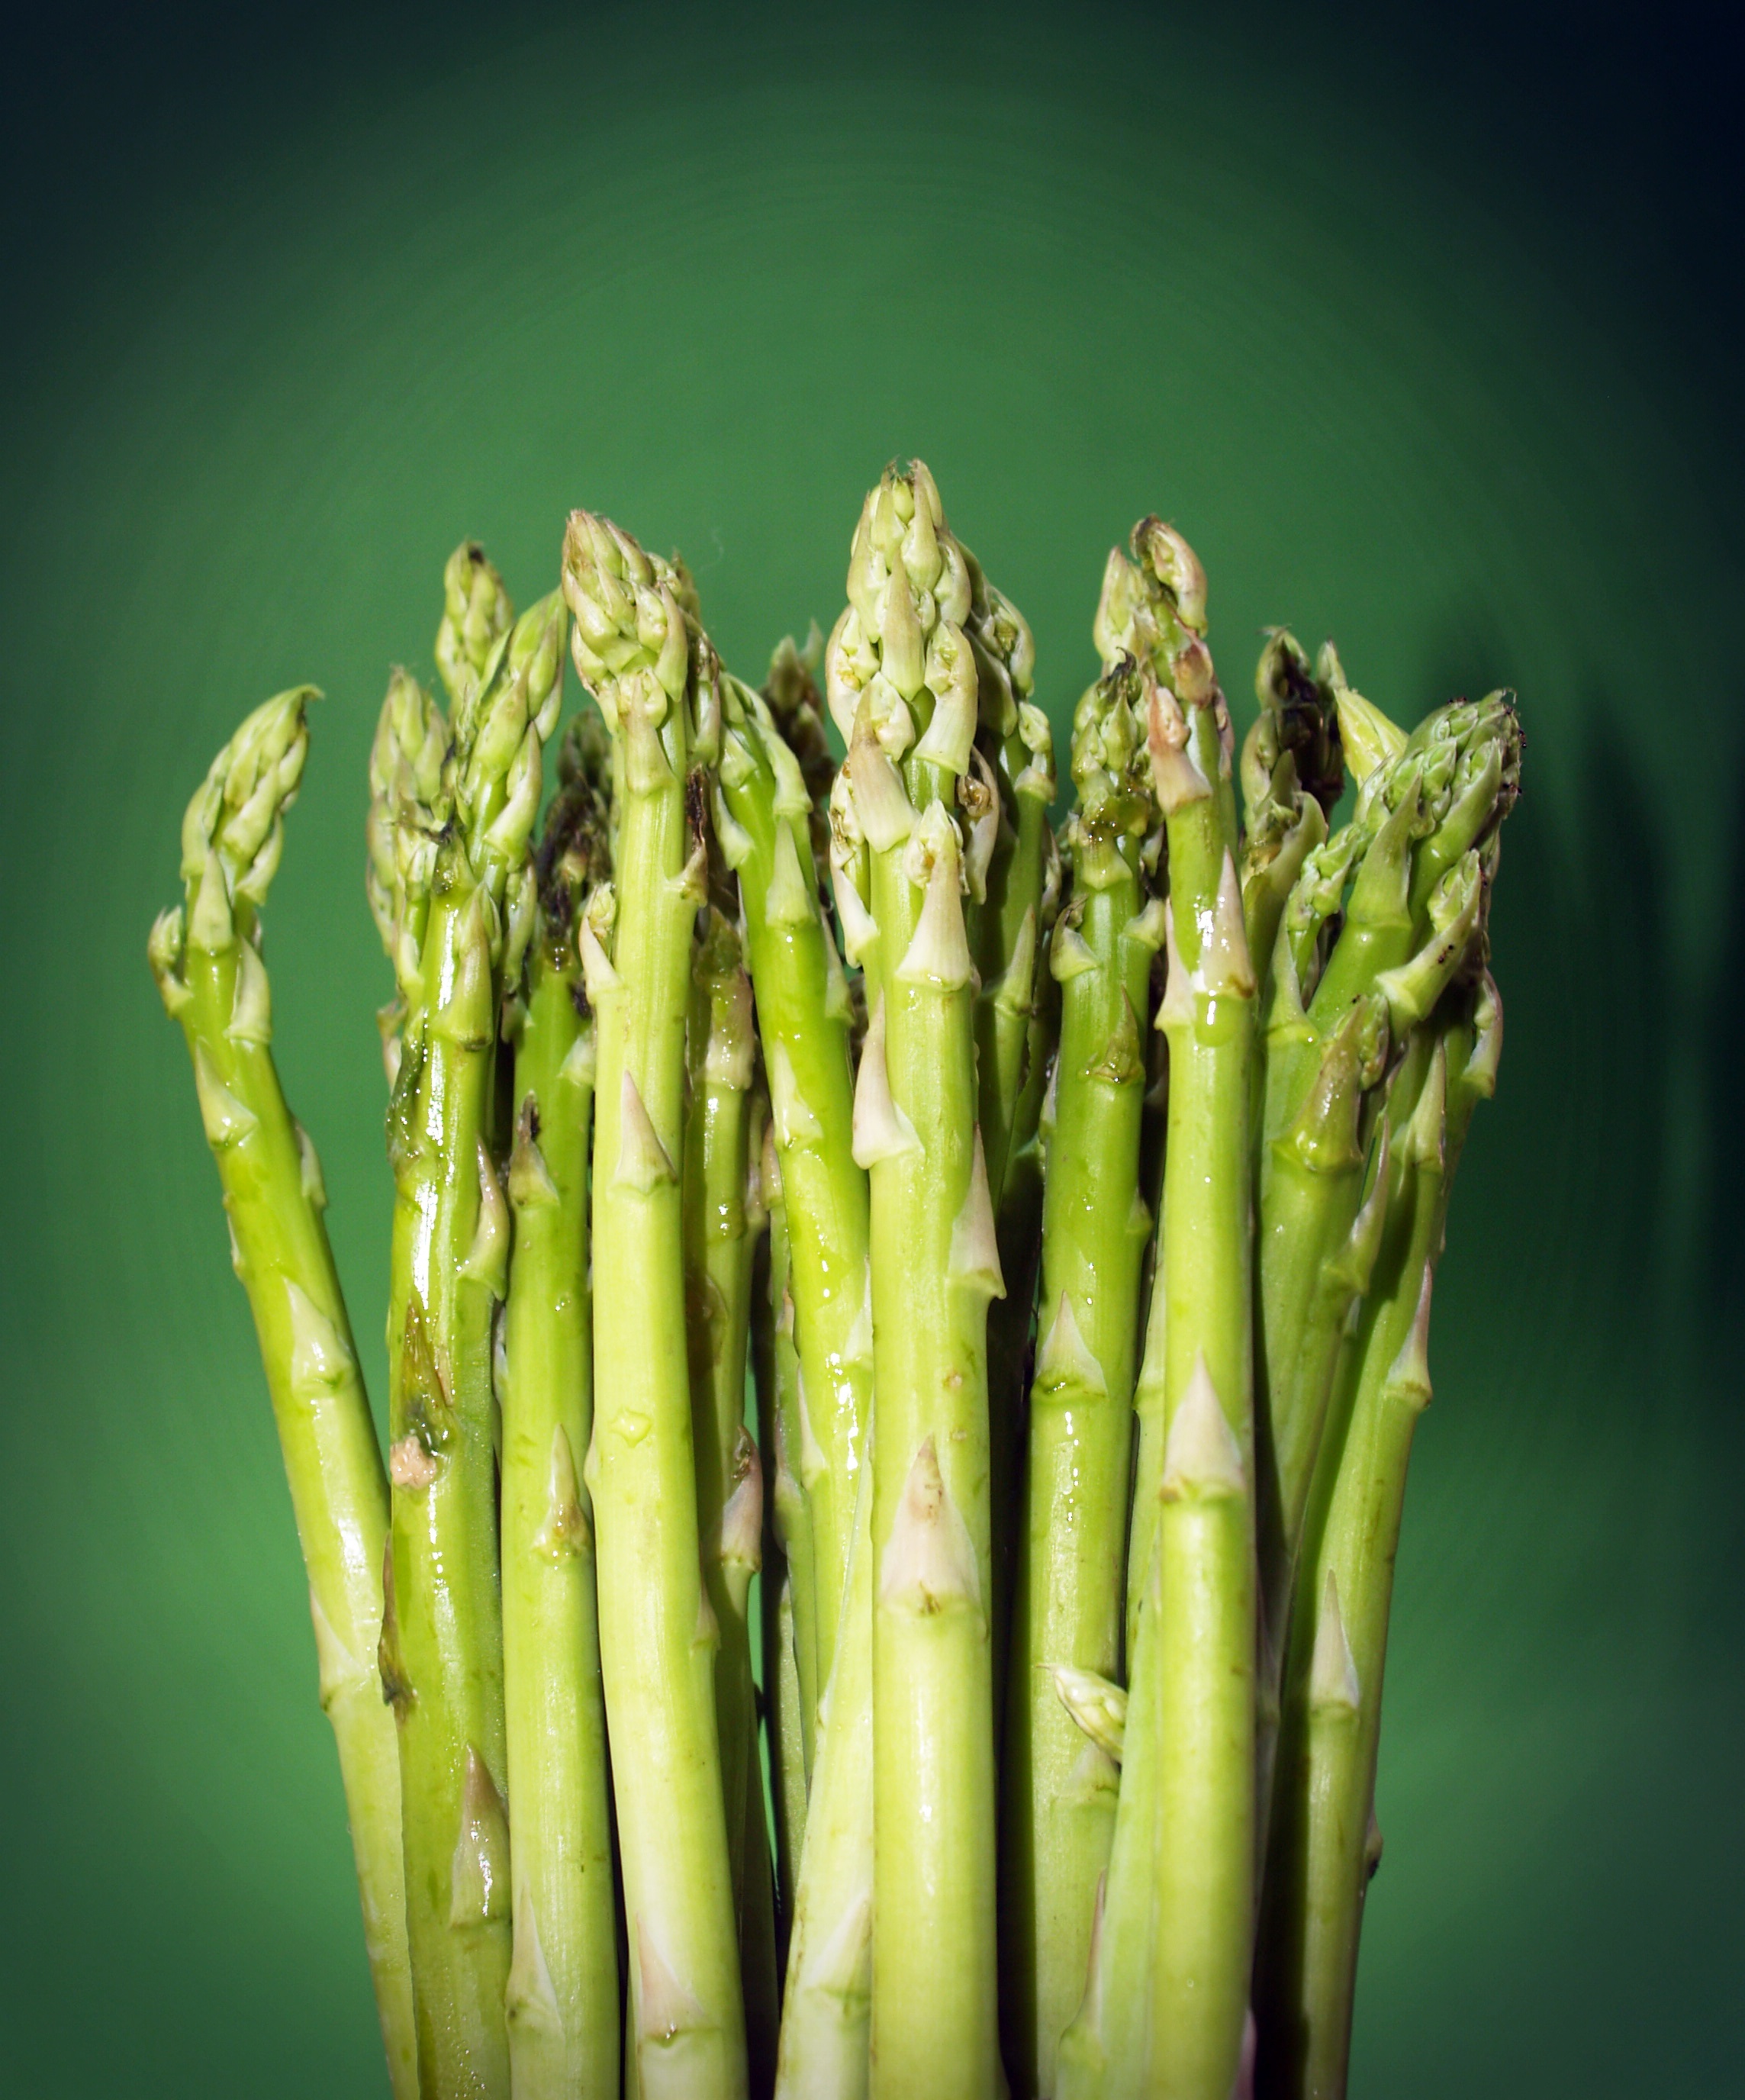
table, nature, plant, wood, bunch, string, rustic, meal, food, salad, spring, green, harvest, cooking, ingredient, produce, vegetable, crop, natural, autumn, fresh, closeup, gourmet, healthy, close, cuisine, delicious, health, season, preparation, cook, freshness, vitamin, eating, nutrition, wooden, seasonal, vegetarian, new, up, raw, bow, diet, asparagus, organic, nobody, macro photography, tied, uncooked, grass family, plant stem, land plant